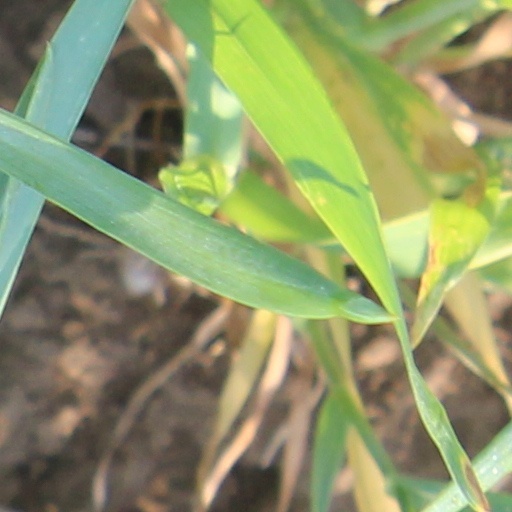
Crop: wheat